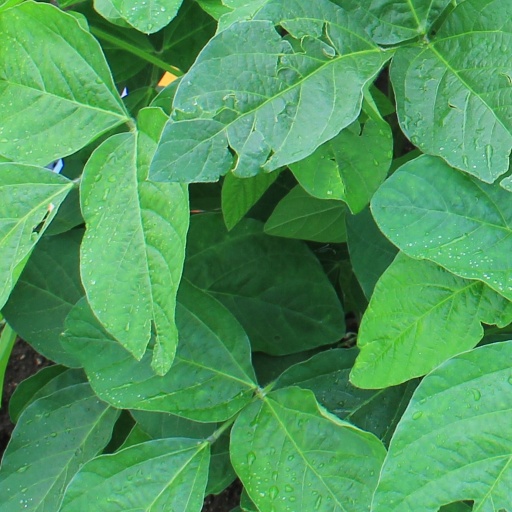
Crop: soybean